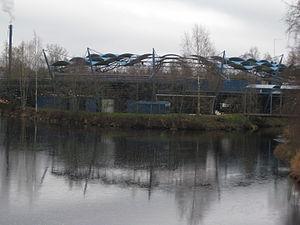
Vimpeli est une municipalité de l'ouest de la Finlande, dans la province de Finlande occidentale et la région d'Ostrobotnie du Sud.